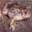
Label: frog